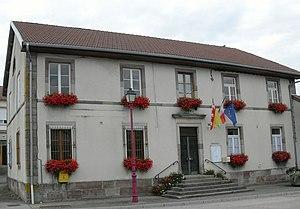
La mairie de Gruey-lès-Surance
Gruey-lès-Surance est une commune française située dans le département des Vosges, en région Grand Est. Depuis janvier 2017, elle fait partie de la communauté d'agglomération d'Épinal.